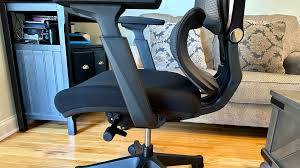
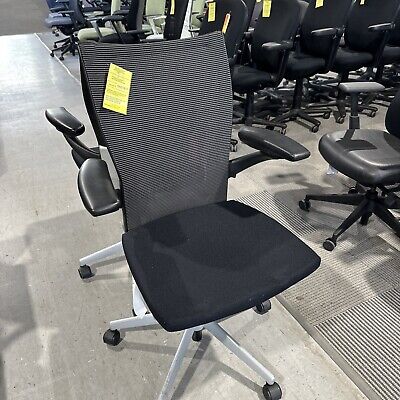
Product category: items_chair
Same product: no